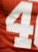
Number: 4